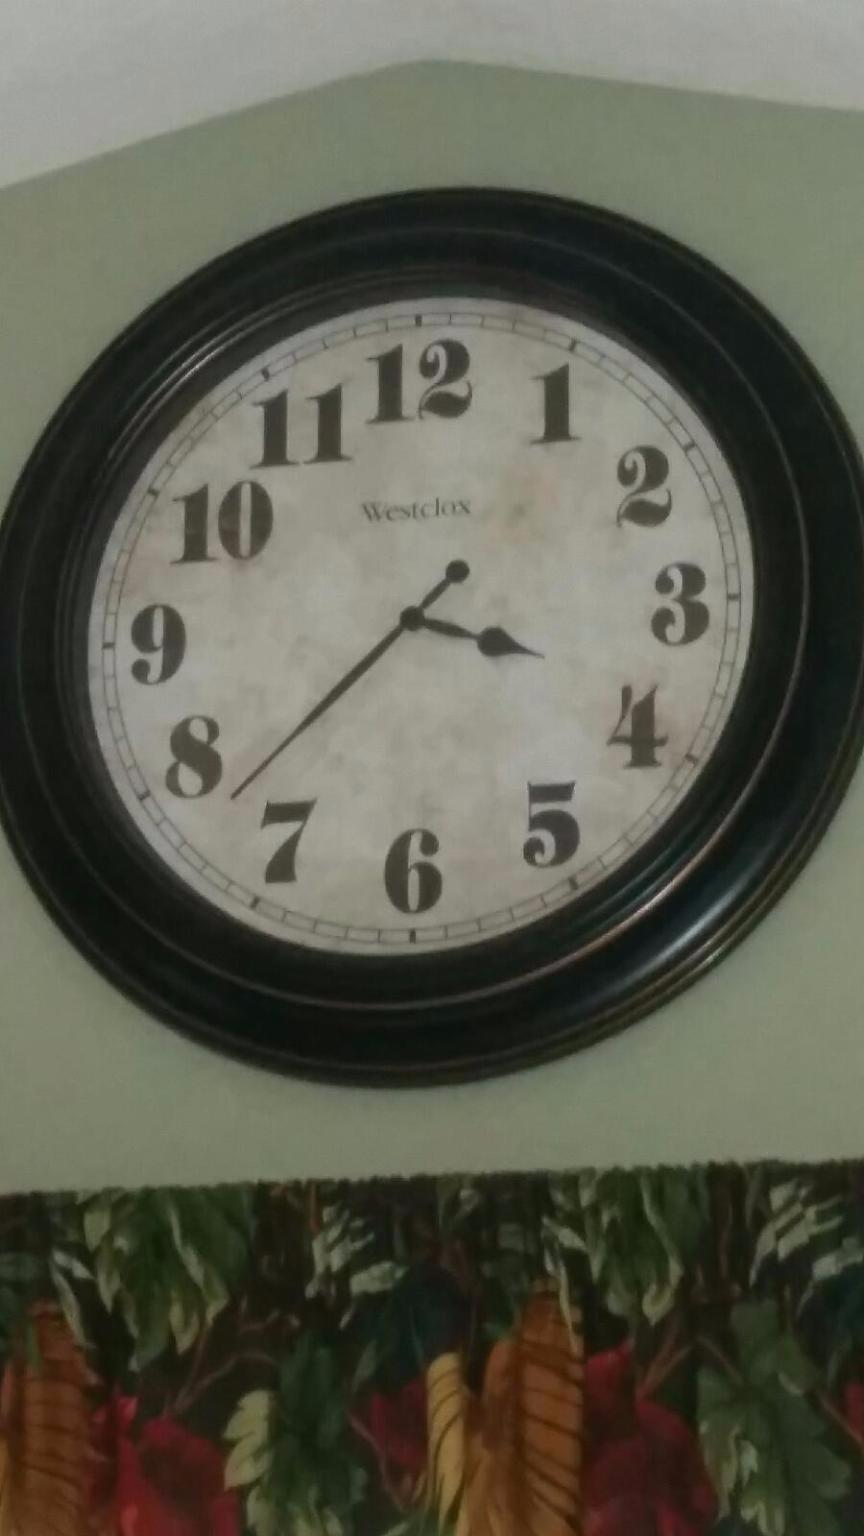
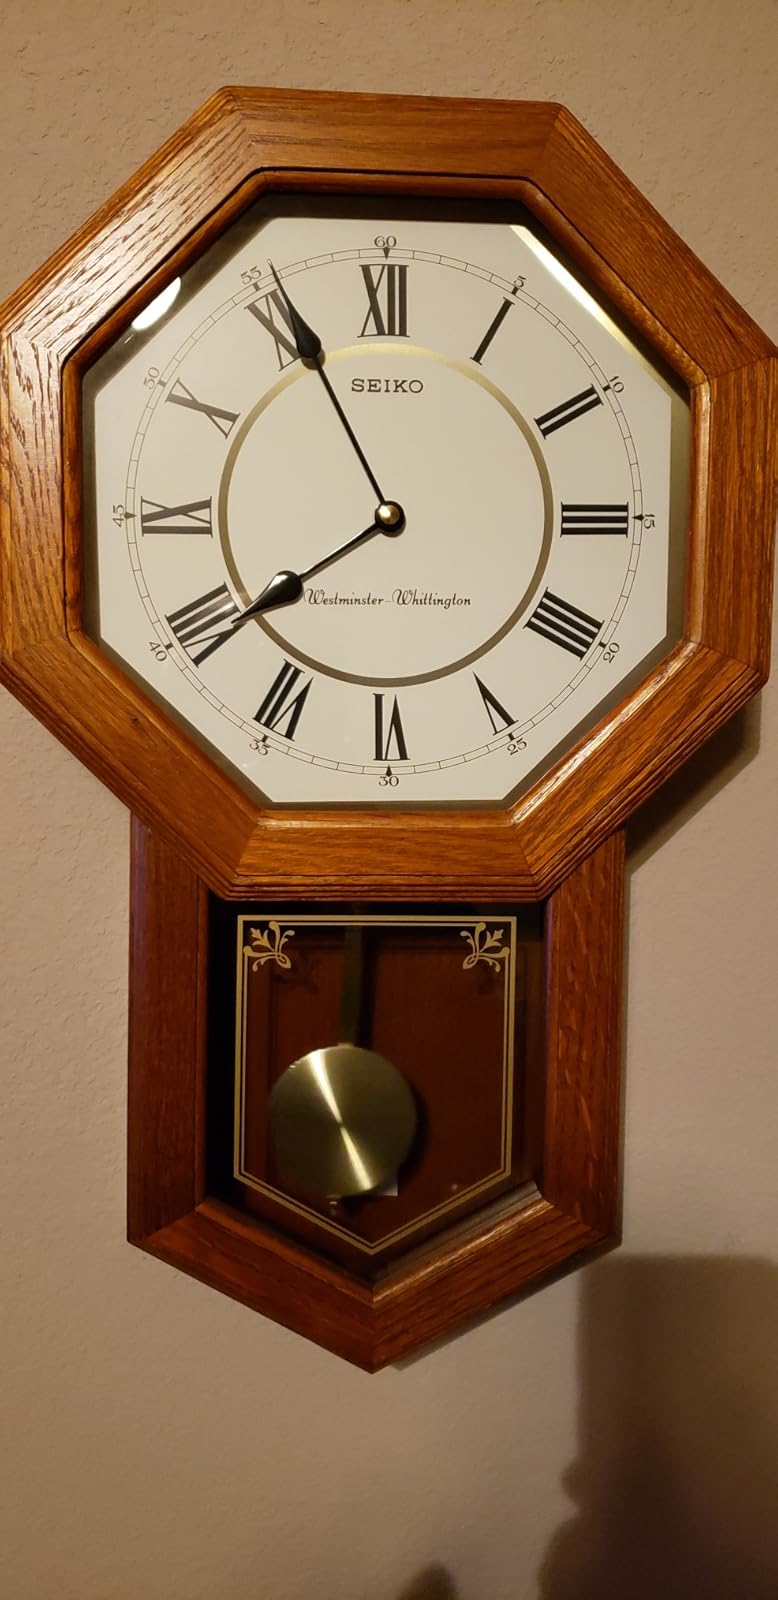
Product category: clock
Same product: no